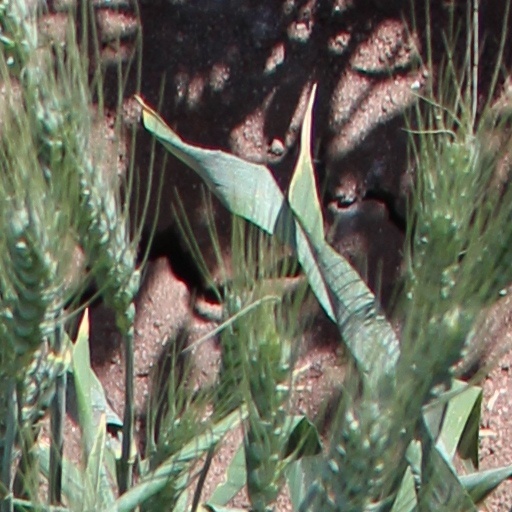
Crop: wheat